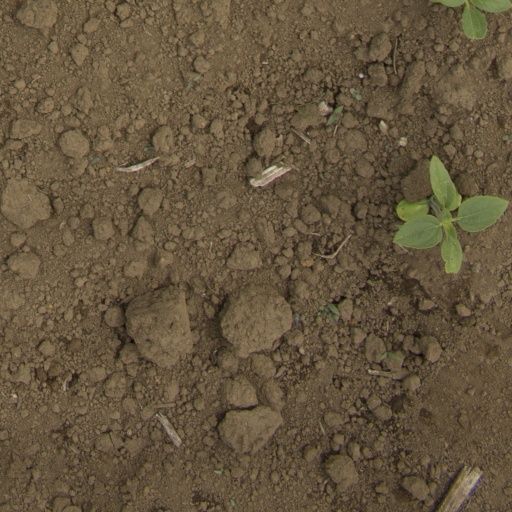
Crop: Jerusalem artichoke